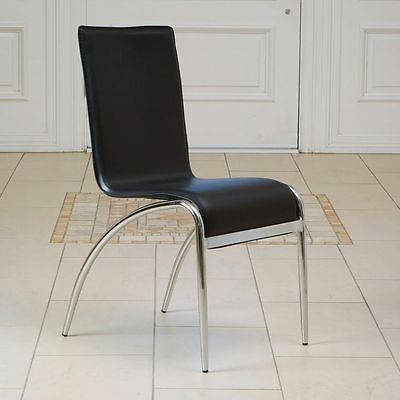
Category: chair